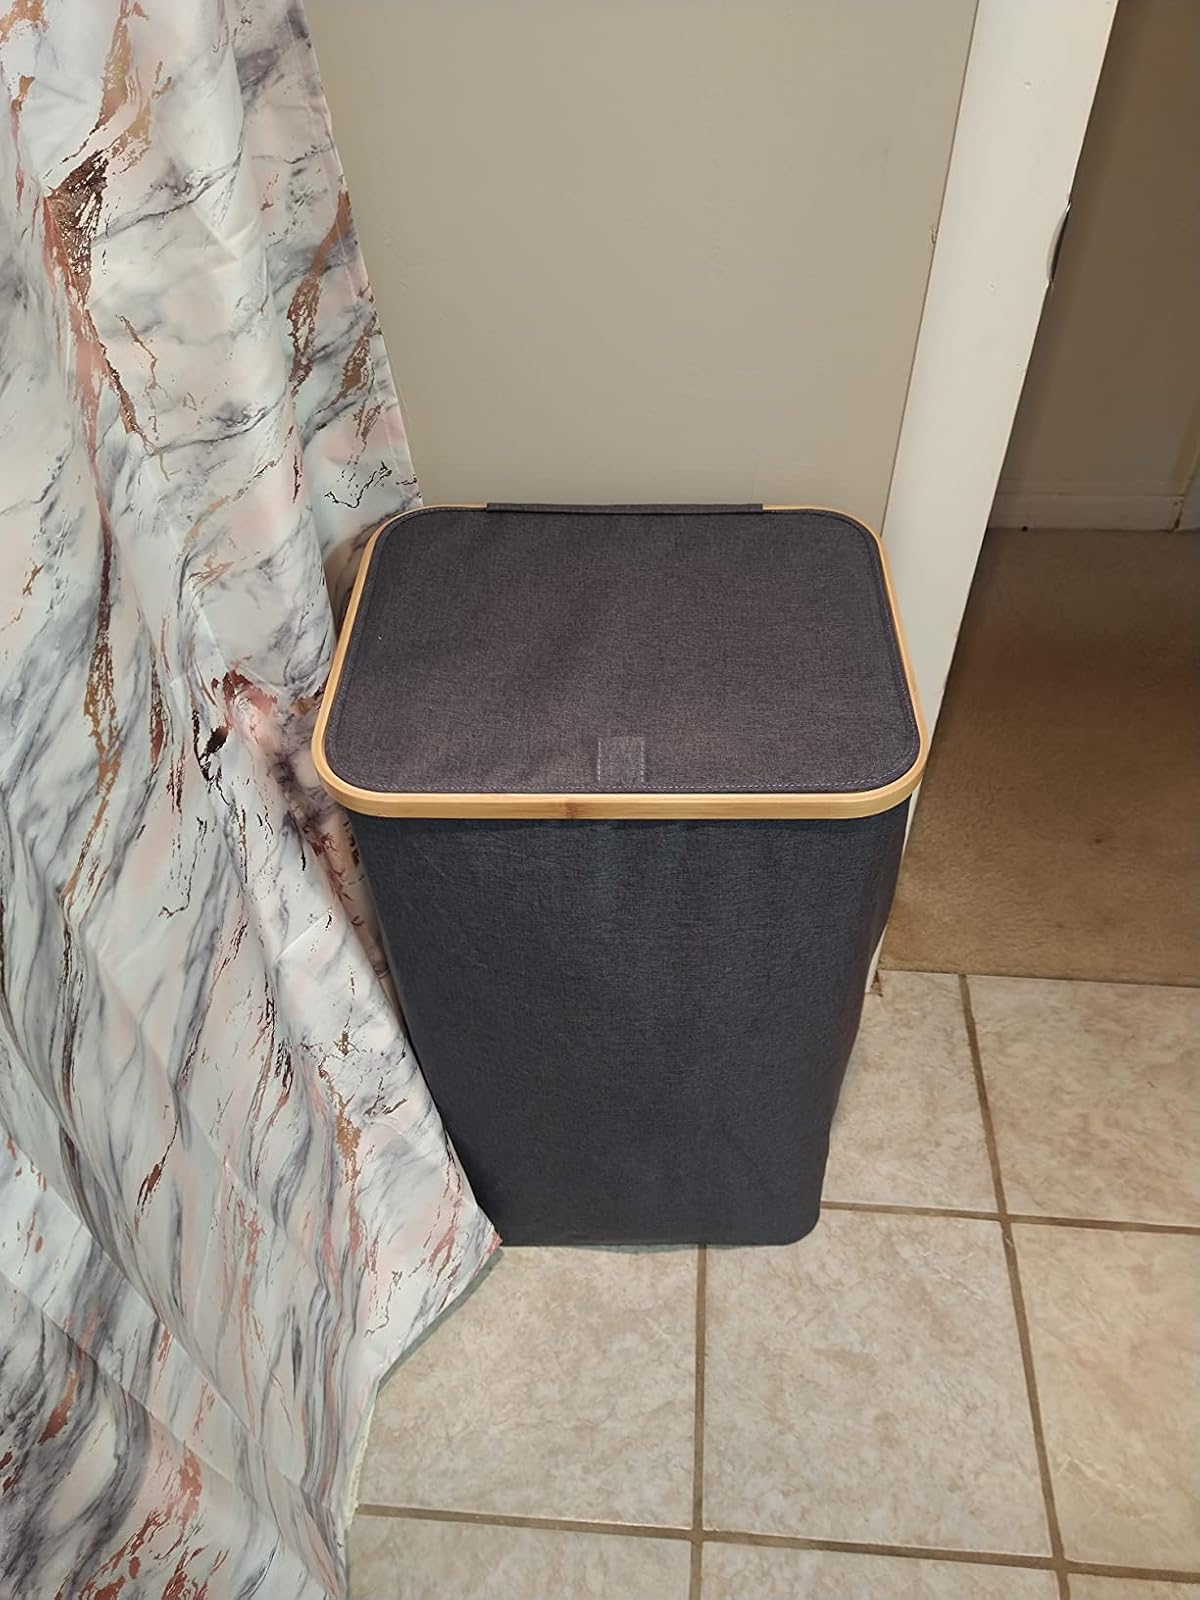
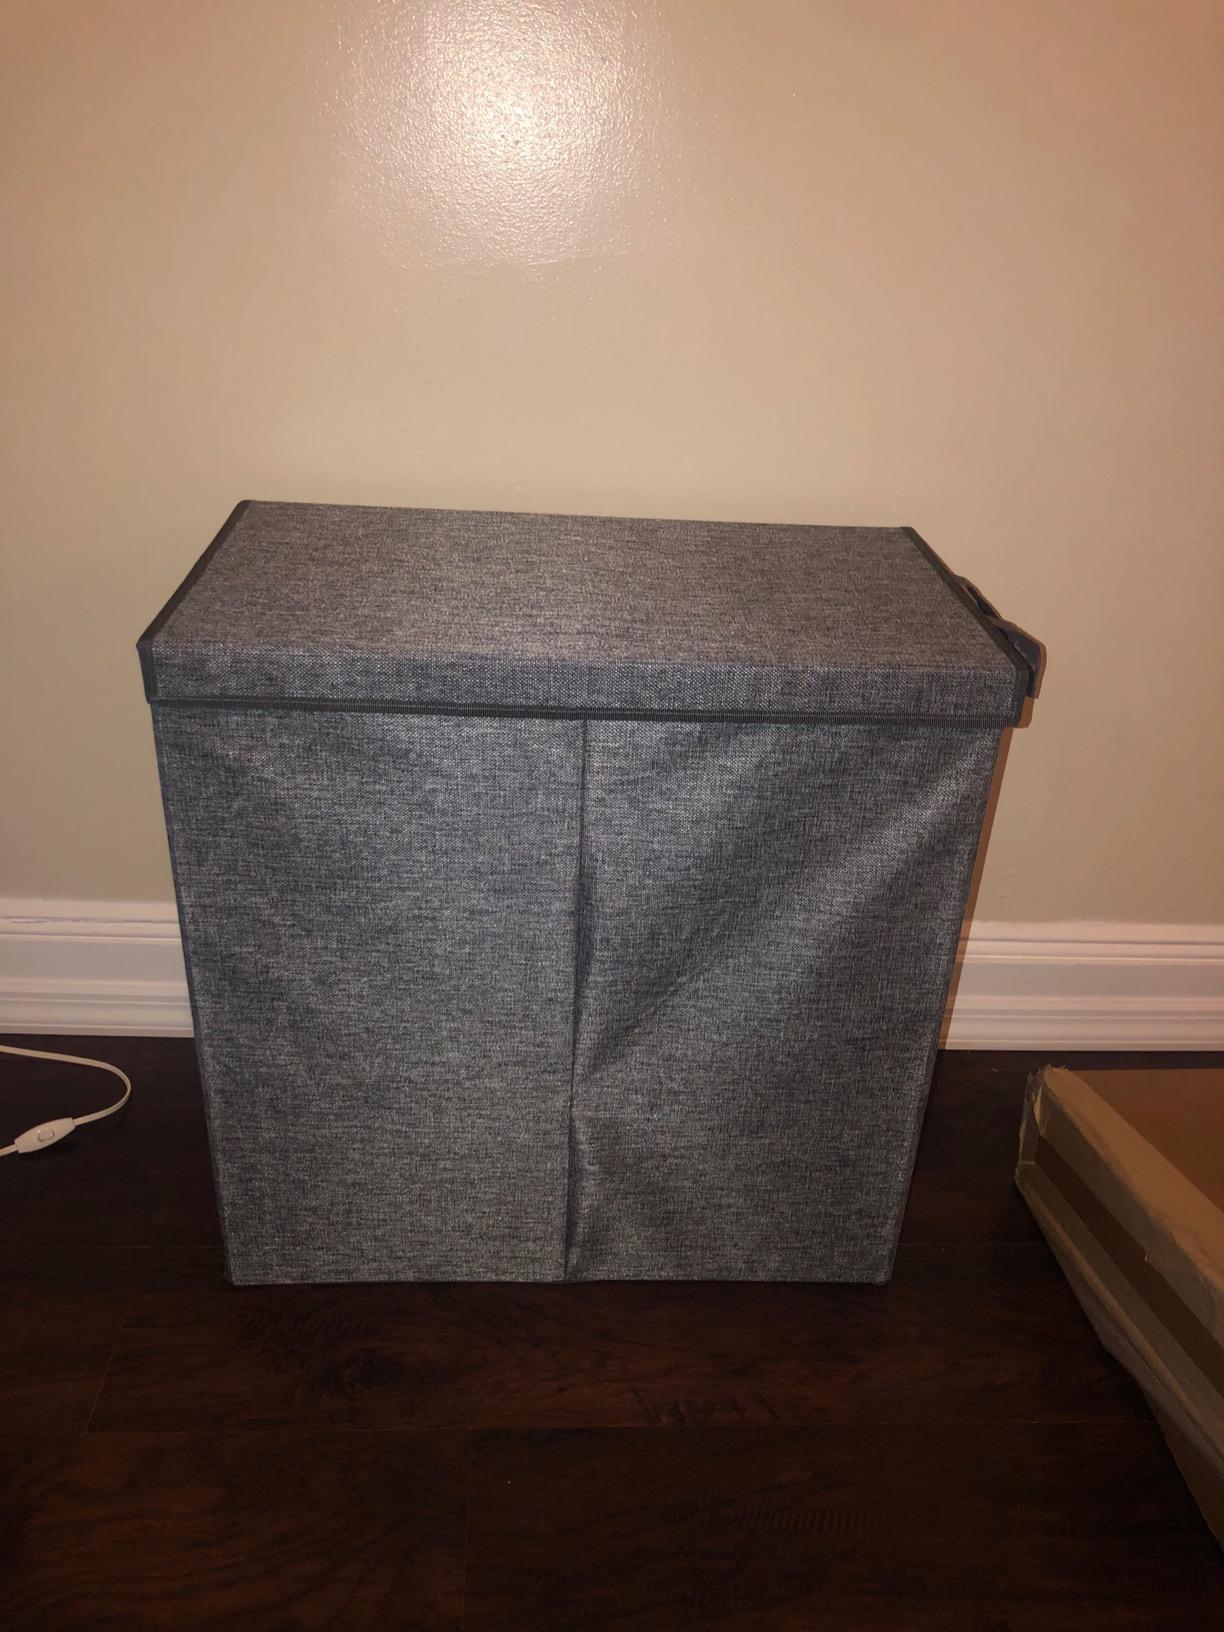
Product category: items_hamper
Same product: no